Anucha Nakasai

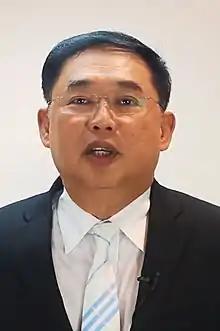
Anucha Nakasai in 2020

Anucha Nakasai (born 15 April 1960) is a Thai politician. He served as Prime Minister's Office Minister in the second cabinet of Prime Minister Prayut Chan-o-cha.